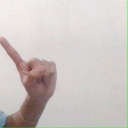
अक्षर: ए